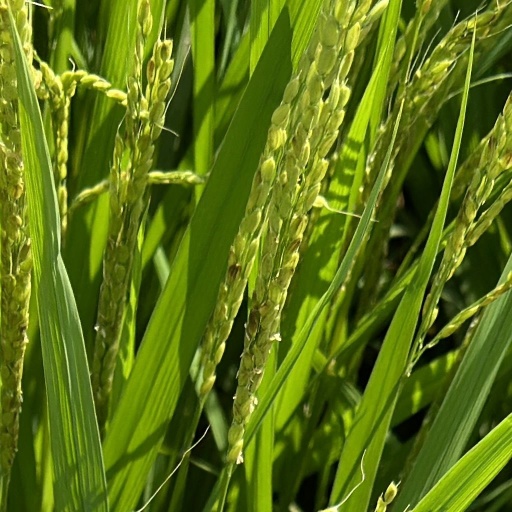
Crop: rice